Algeria–Greece relations

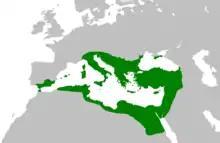
The Byzantine Empire during its greatest territorial extent under Justinian. c. 550.

After almost 600 years as part of the Roman Empire, the territory that is now Algeria was occupied by the Vandals in 428 AD. In 533–534, the Greek general Belisarius defeated the Vandals, and Africa became a province of the Byzantine empire. In 535, the Greek emperor Justinian I made Sicily a Byzantine province.